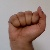
The image shows a hand gesture representing the letter 'A' in Indian Sign Language.